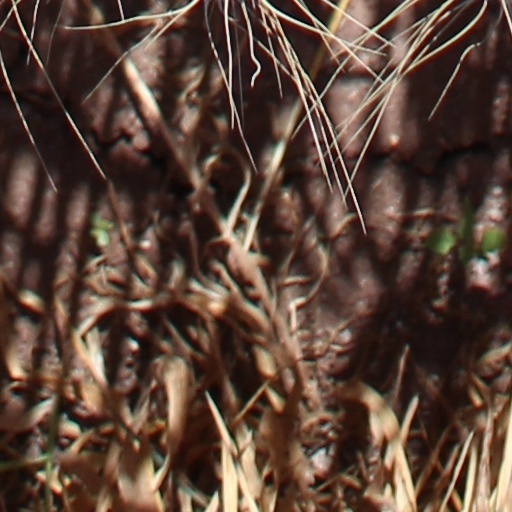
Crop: wheat